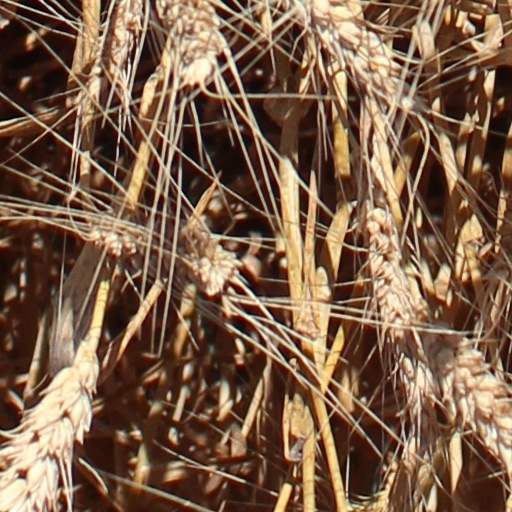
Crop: wheat